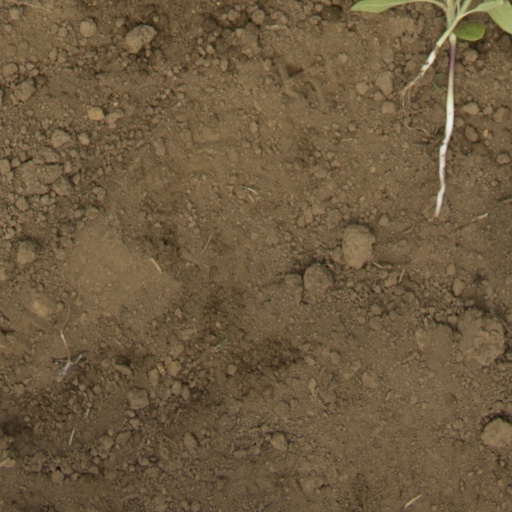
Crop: Jerusalem artichoke